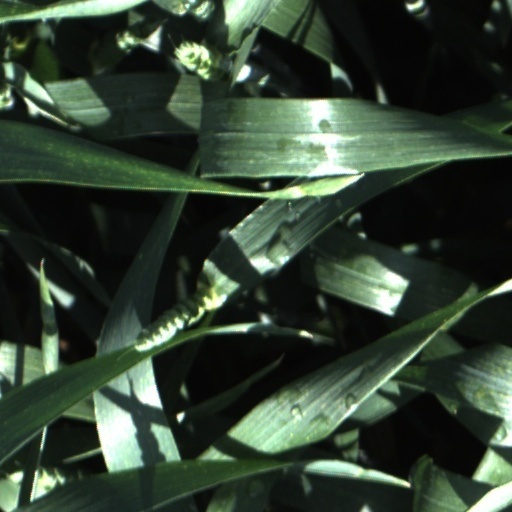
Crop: wheat